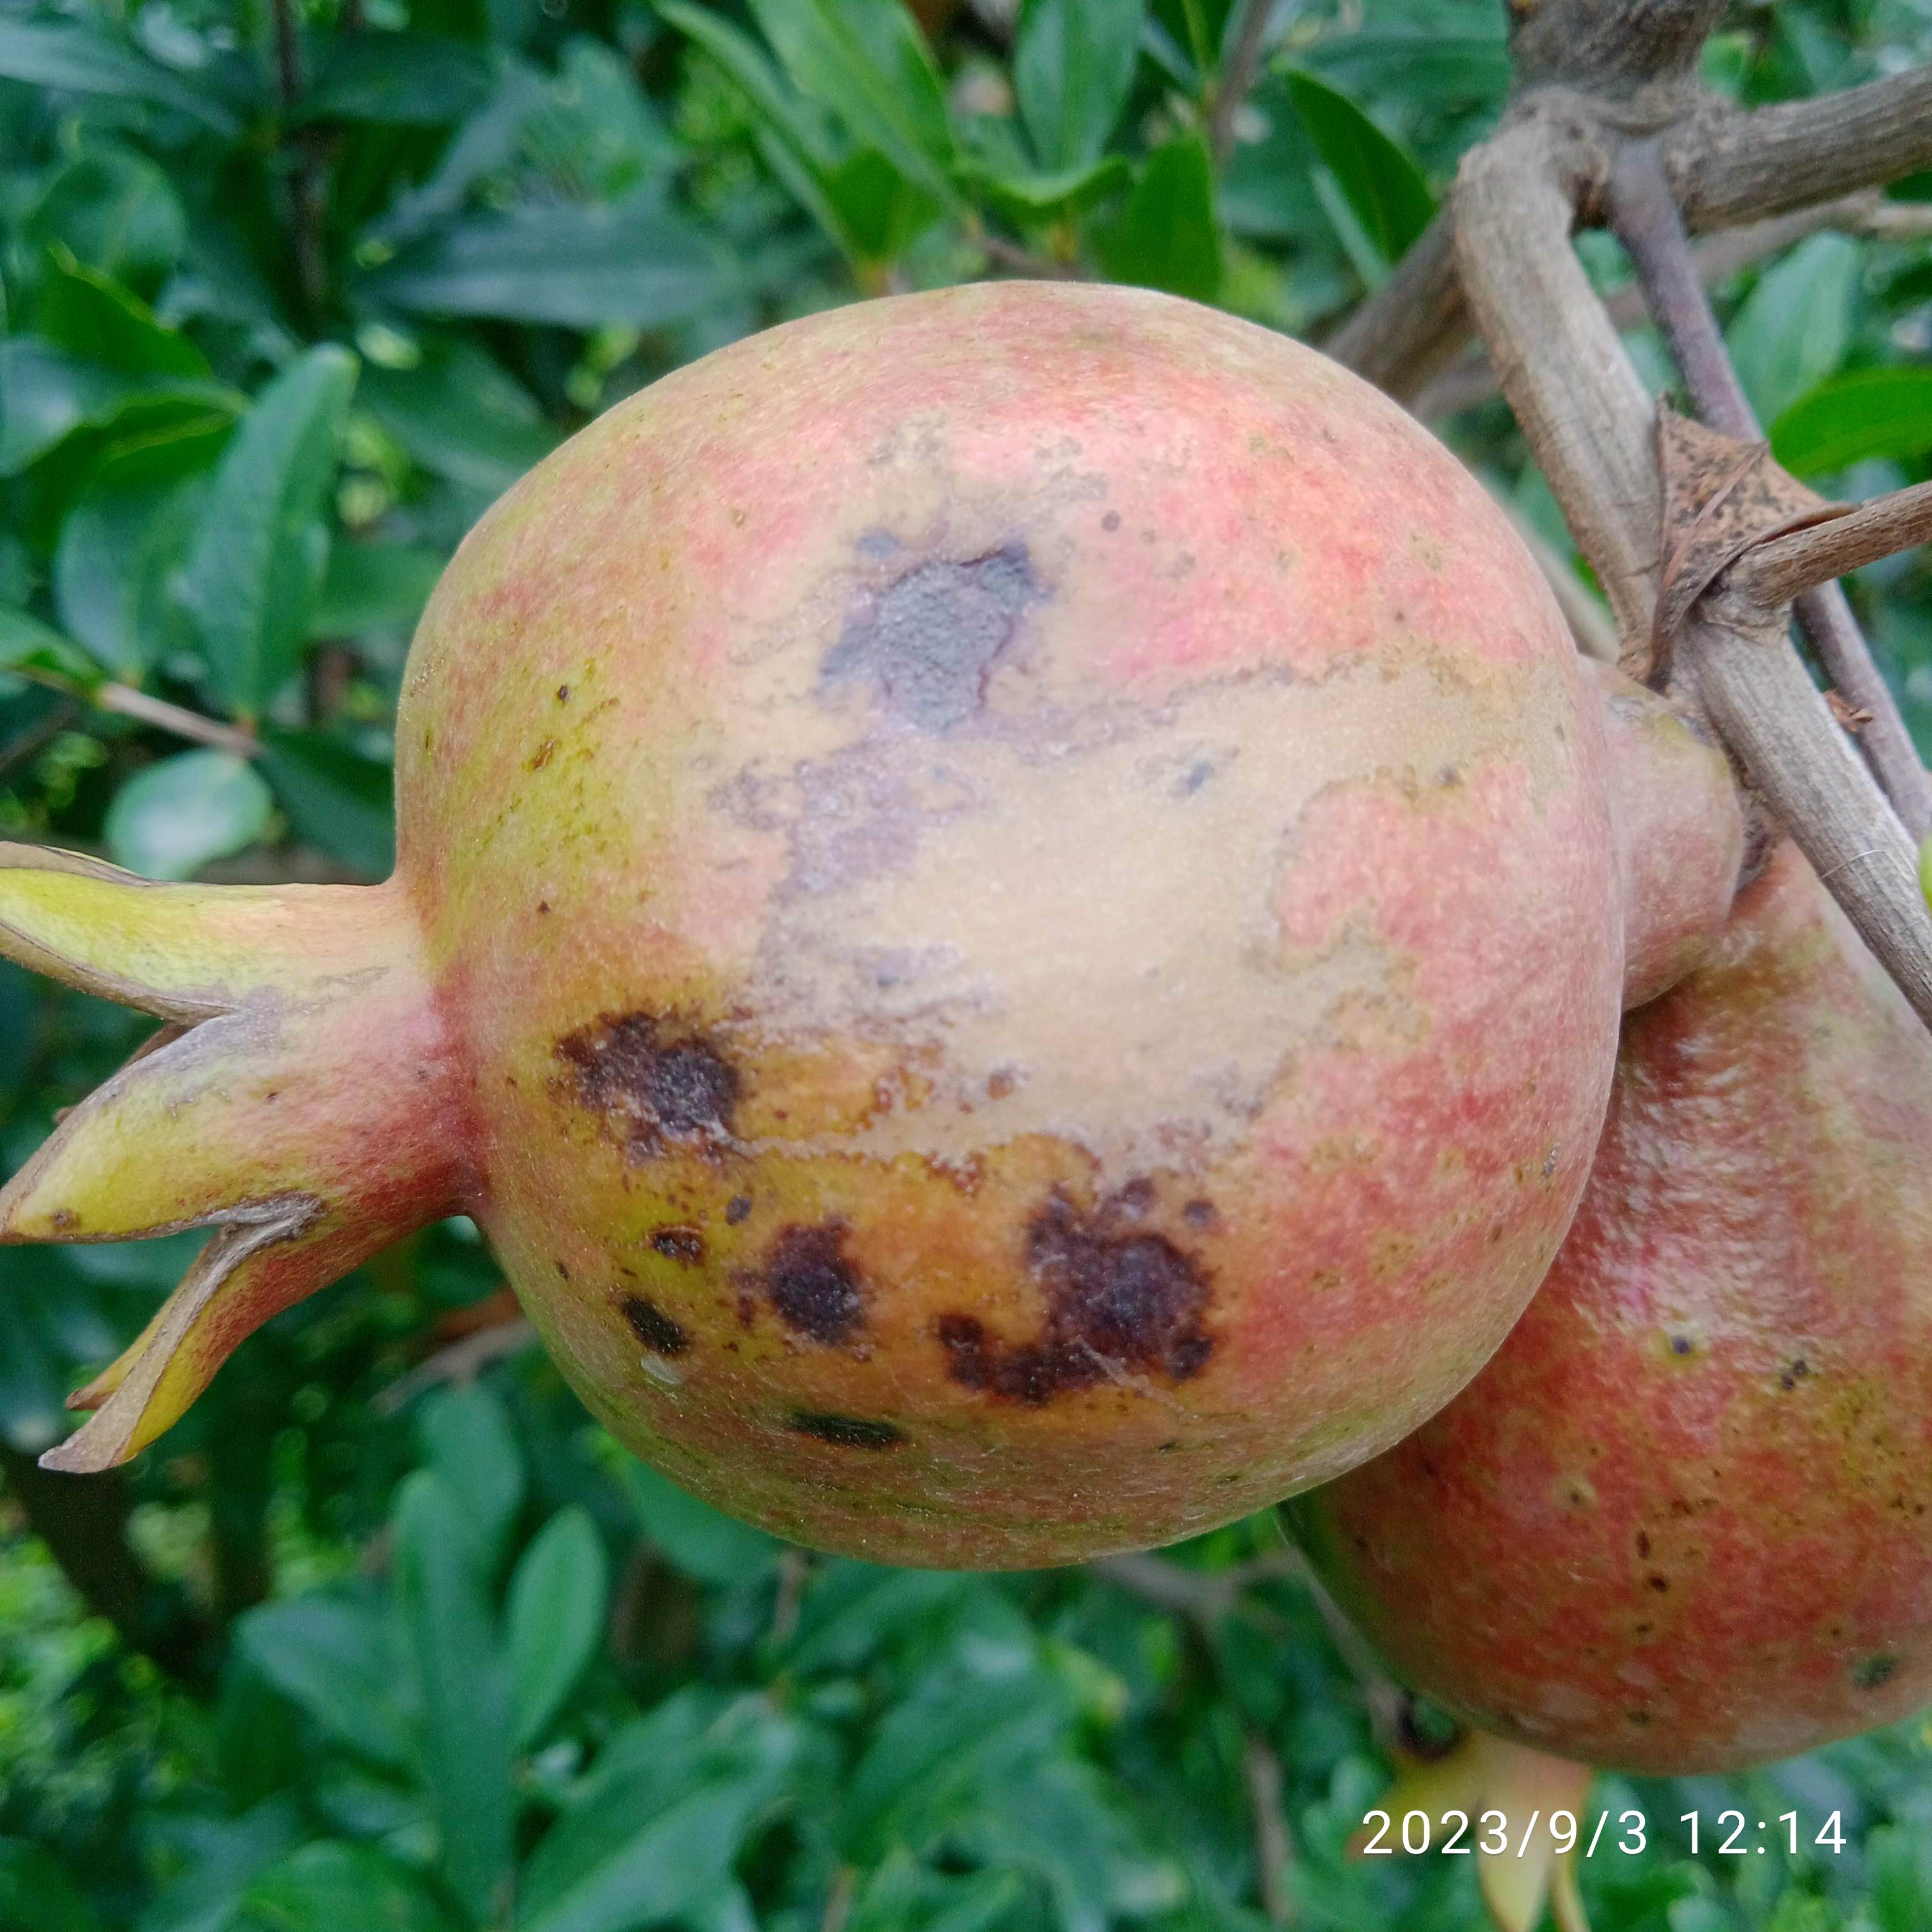
Label: Anthracnose